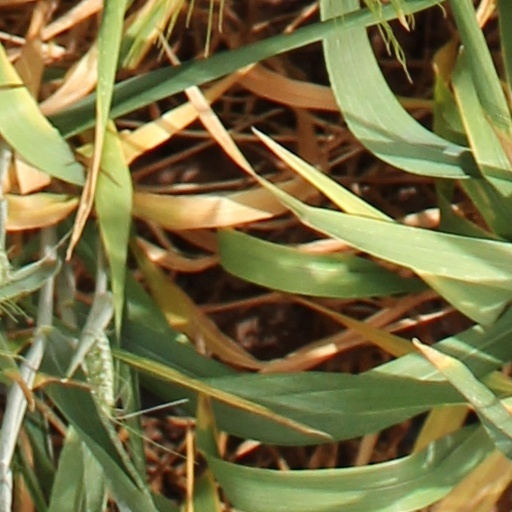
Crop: wheat